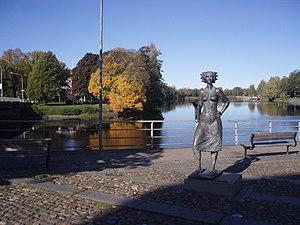
Karlstad est une ville située dans l'ouest de la Suède, sur la rive nord du grand lac Vänern, sur le delta du fleuve Klarälven. Elle possède une position relativement centrale dans le pays, approximativement à égale distance de Stockholm, Göteborg et Oslo. Elle est le chef-lieu de la commune de Karlstad et du comté de Värmland. Avec 61 685 habitants, c'est la 17ᵉ plus grande ville de Suède.